Compton Chamberlayne

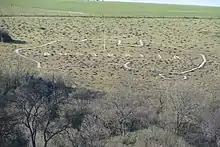
The restored map of Australia (2021)

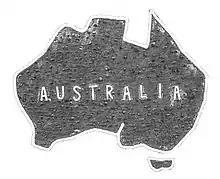
The map in black and white

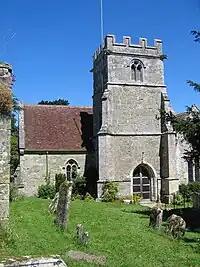
St Michael's Church

The Anglican Church of St Michael, close to Compton House, was built at the end of the 13th century in the Early English style, at the same time as Salisbury Cathedral some seven miles away. Further work was done in the 14th and 15th centuries, with restoration in 1877 by James Soppitt of Shaftesbury. It contains the Penruddocke family vault and has a peal of six bells, two dating from the 17th century and four from the 19th.